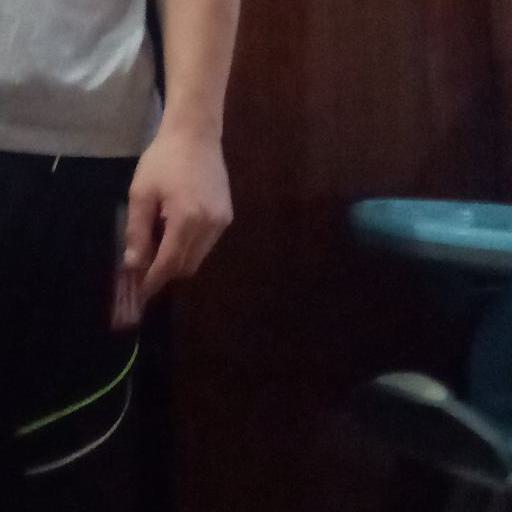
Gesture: no_gesture